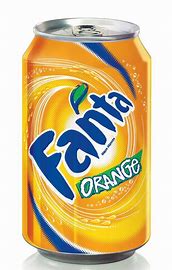
Waste category: metal